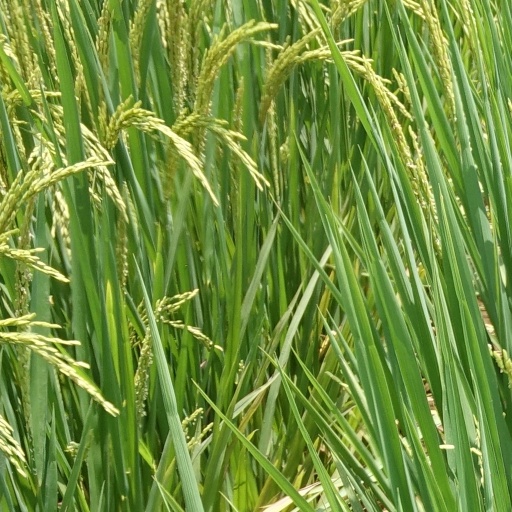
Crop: rice